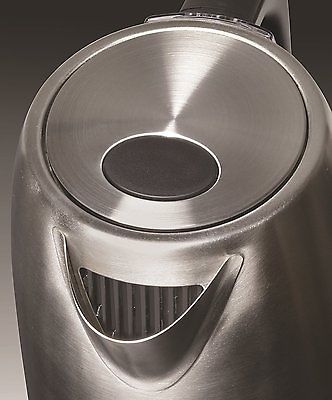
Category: kettle